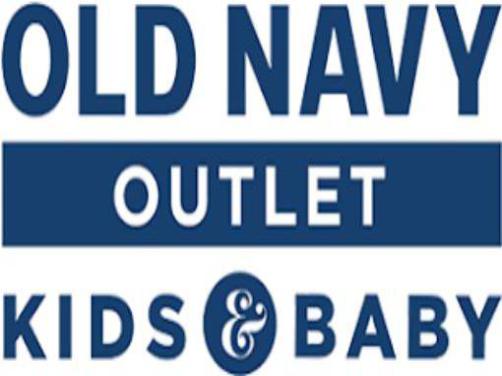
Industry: Clothes